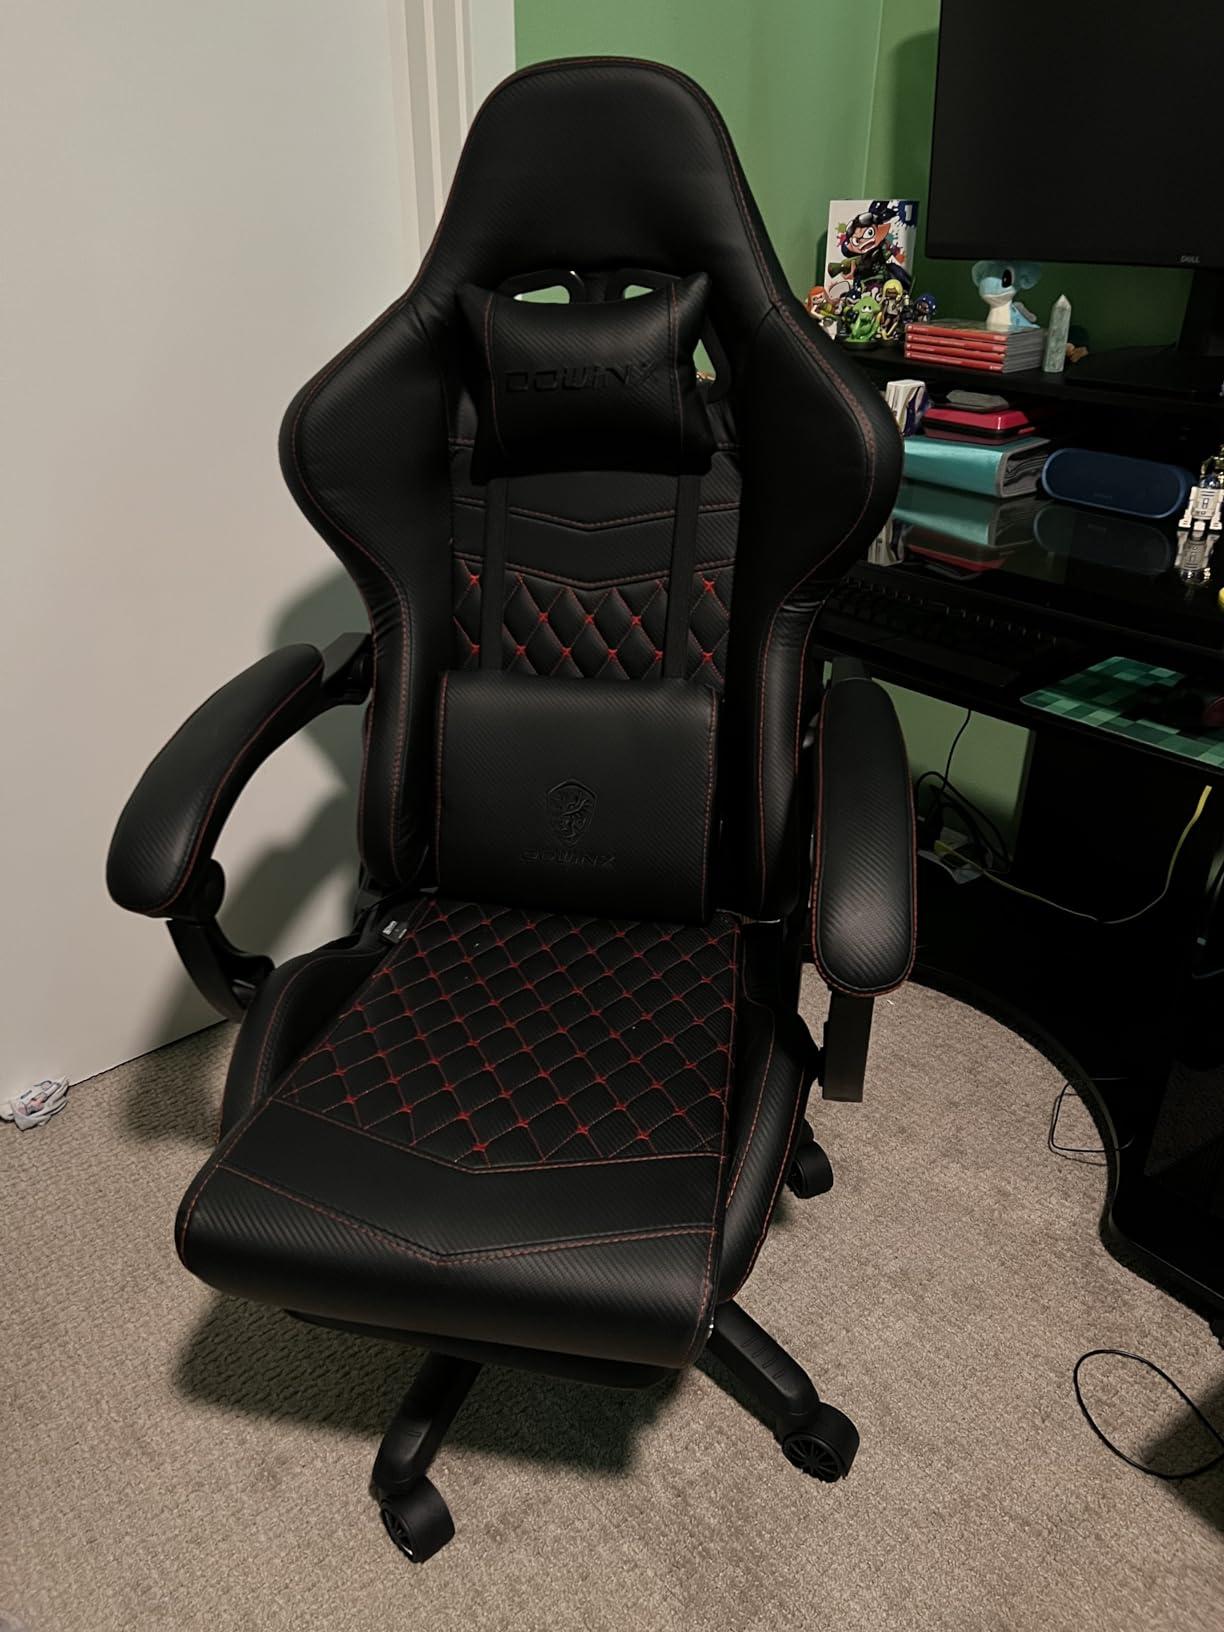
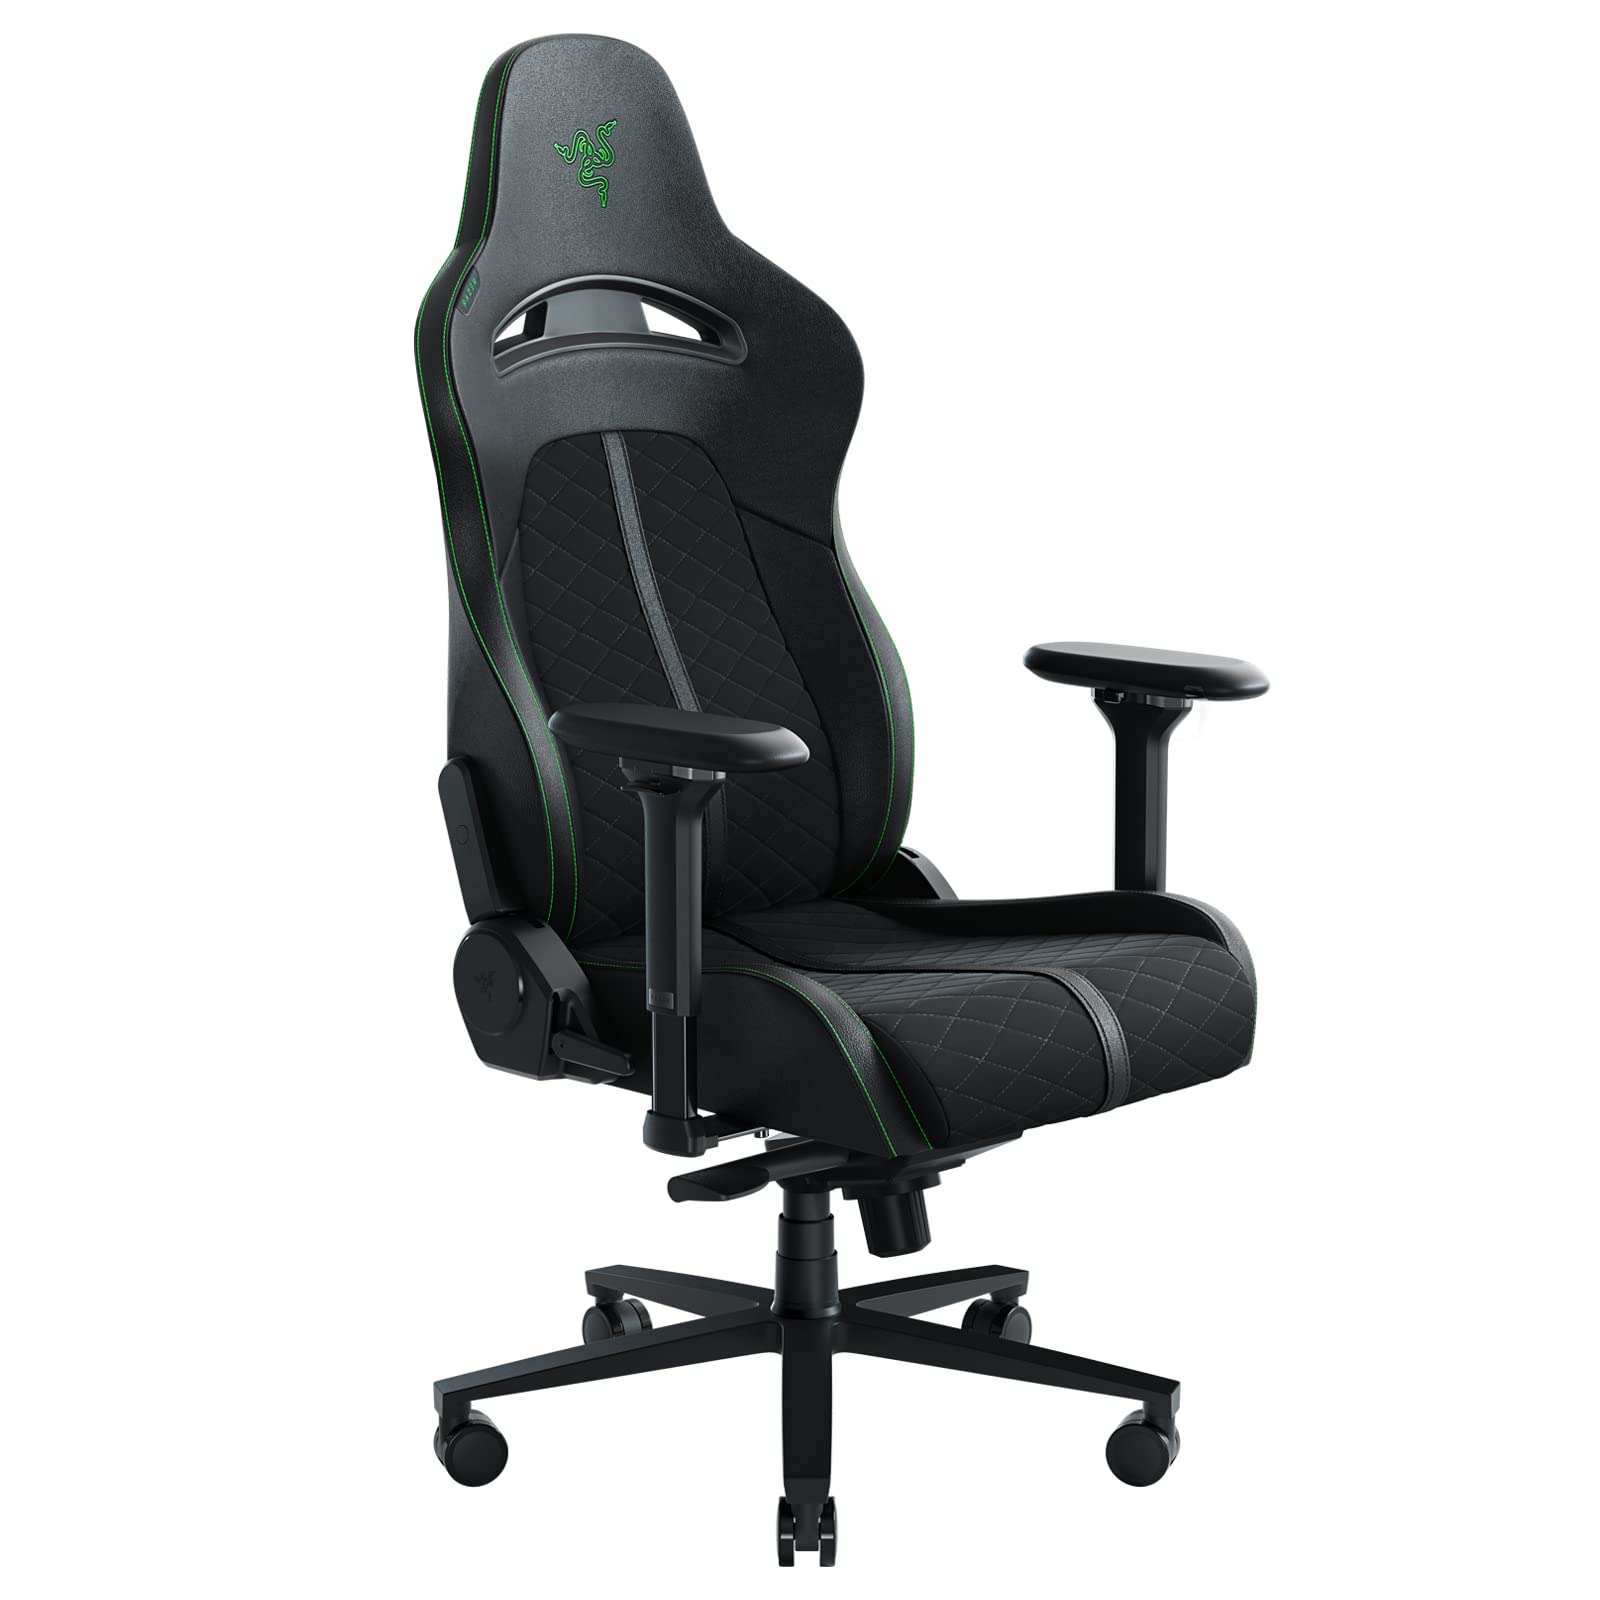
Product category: items_chair
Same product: no